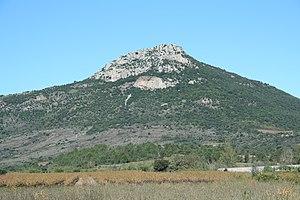
Cabrières (Hérault) - Pic de Vissou (480 m).
Cabrières est une commune française située dans le département de l'Hérault, en région Occitanie.